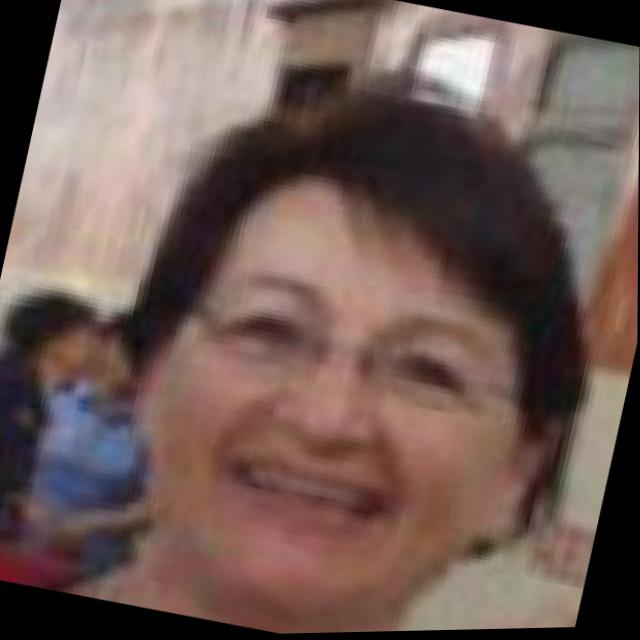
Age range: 65+